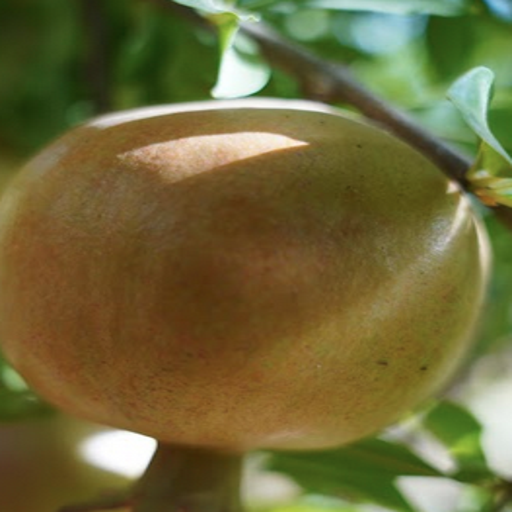
Label: Healthy